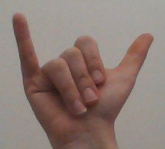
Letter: ya